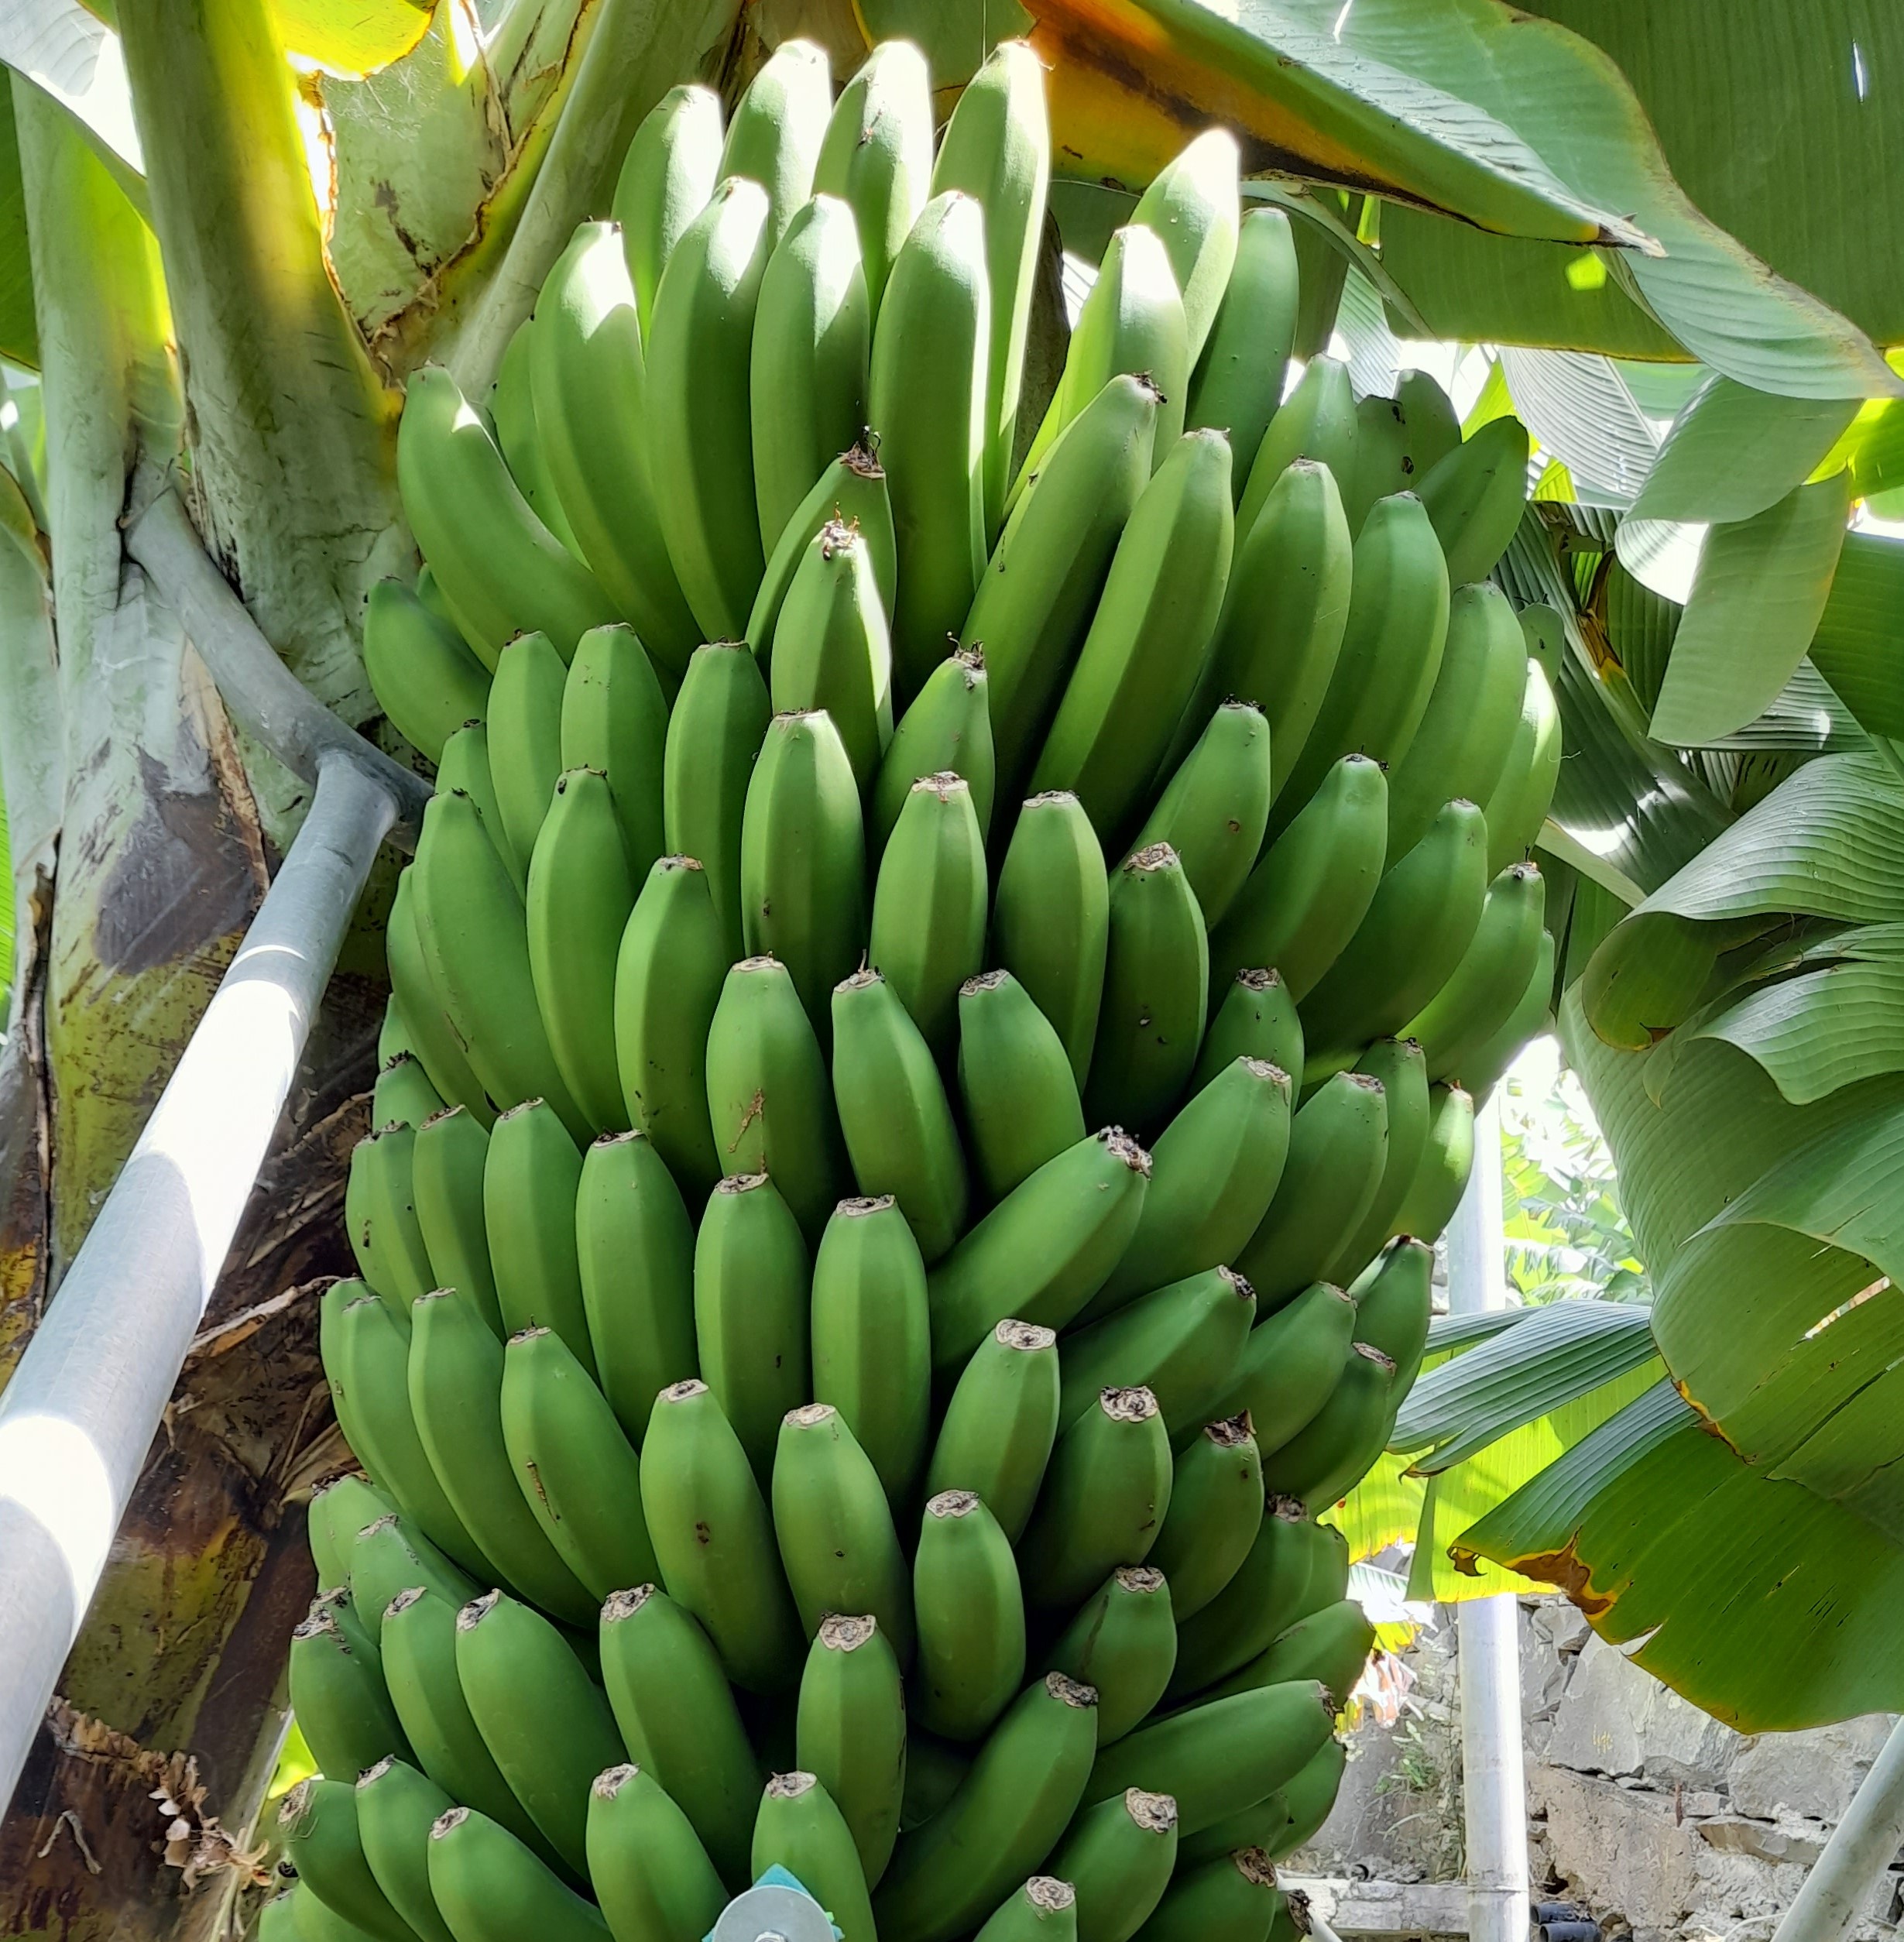
Label: Cut